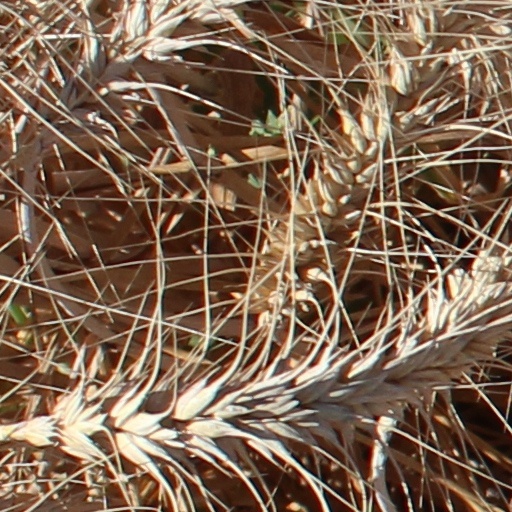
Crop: wheat